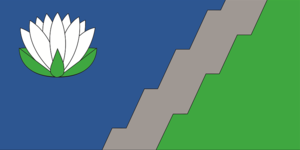
Brocēni est un novads de Lettonie, situé dans la région de Kurzeme. En 2009, sa population est de 7 215 habitants.